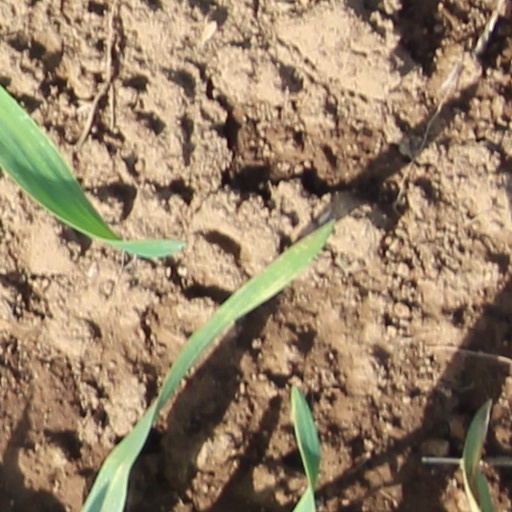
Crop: wheat